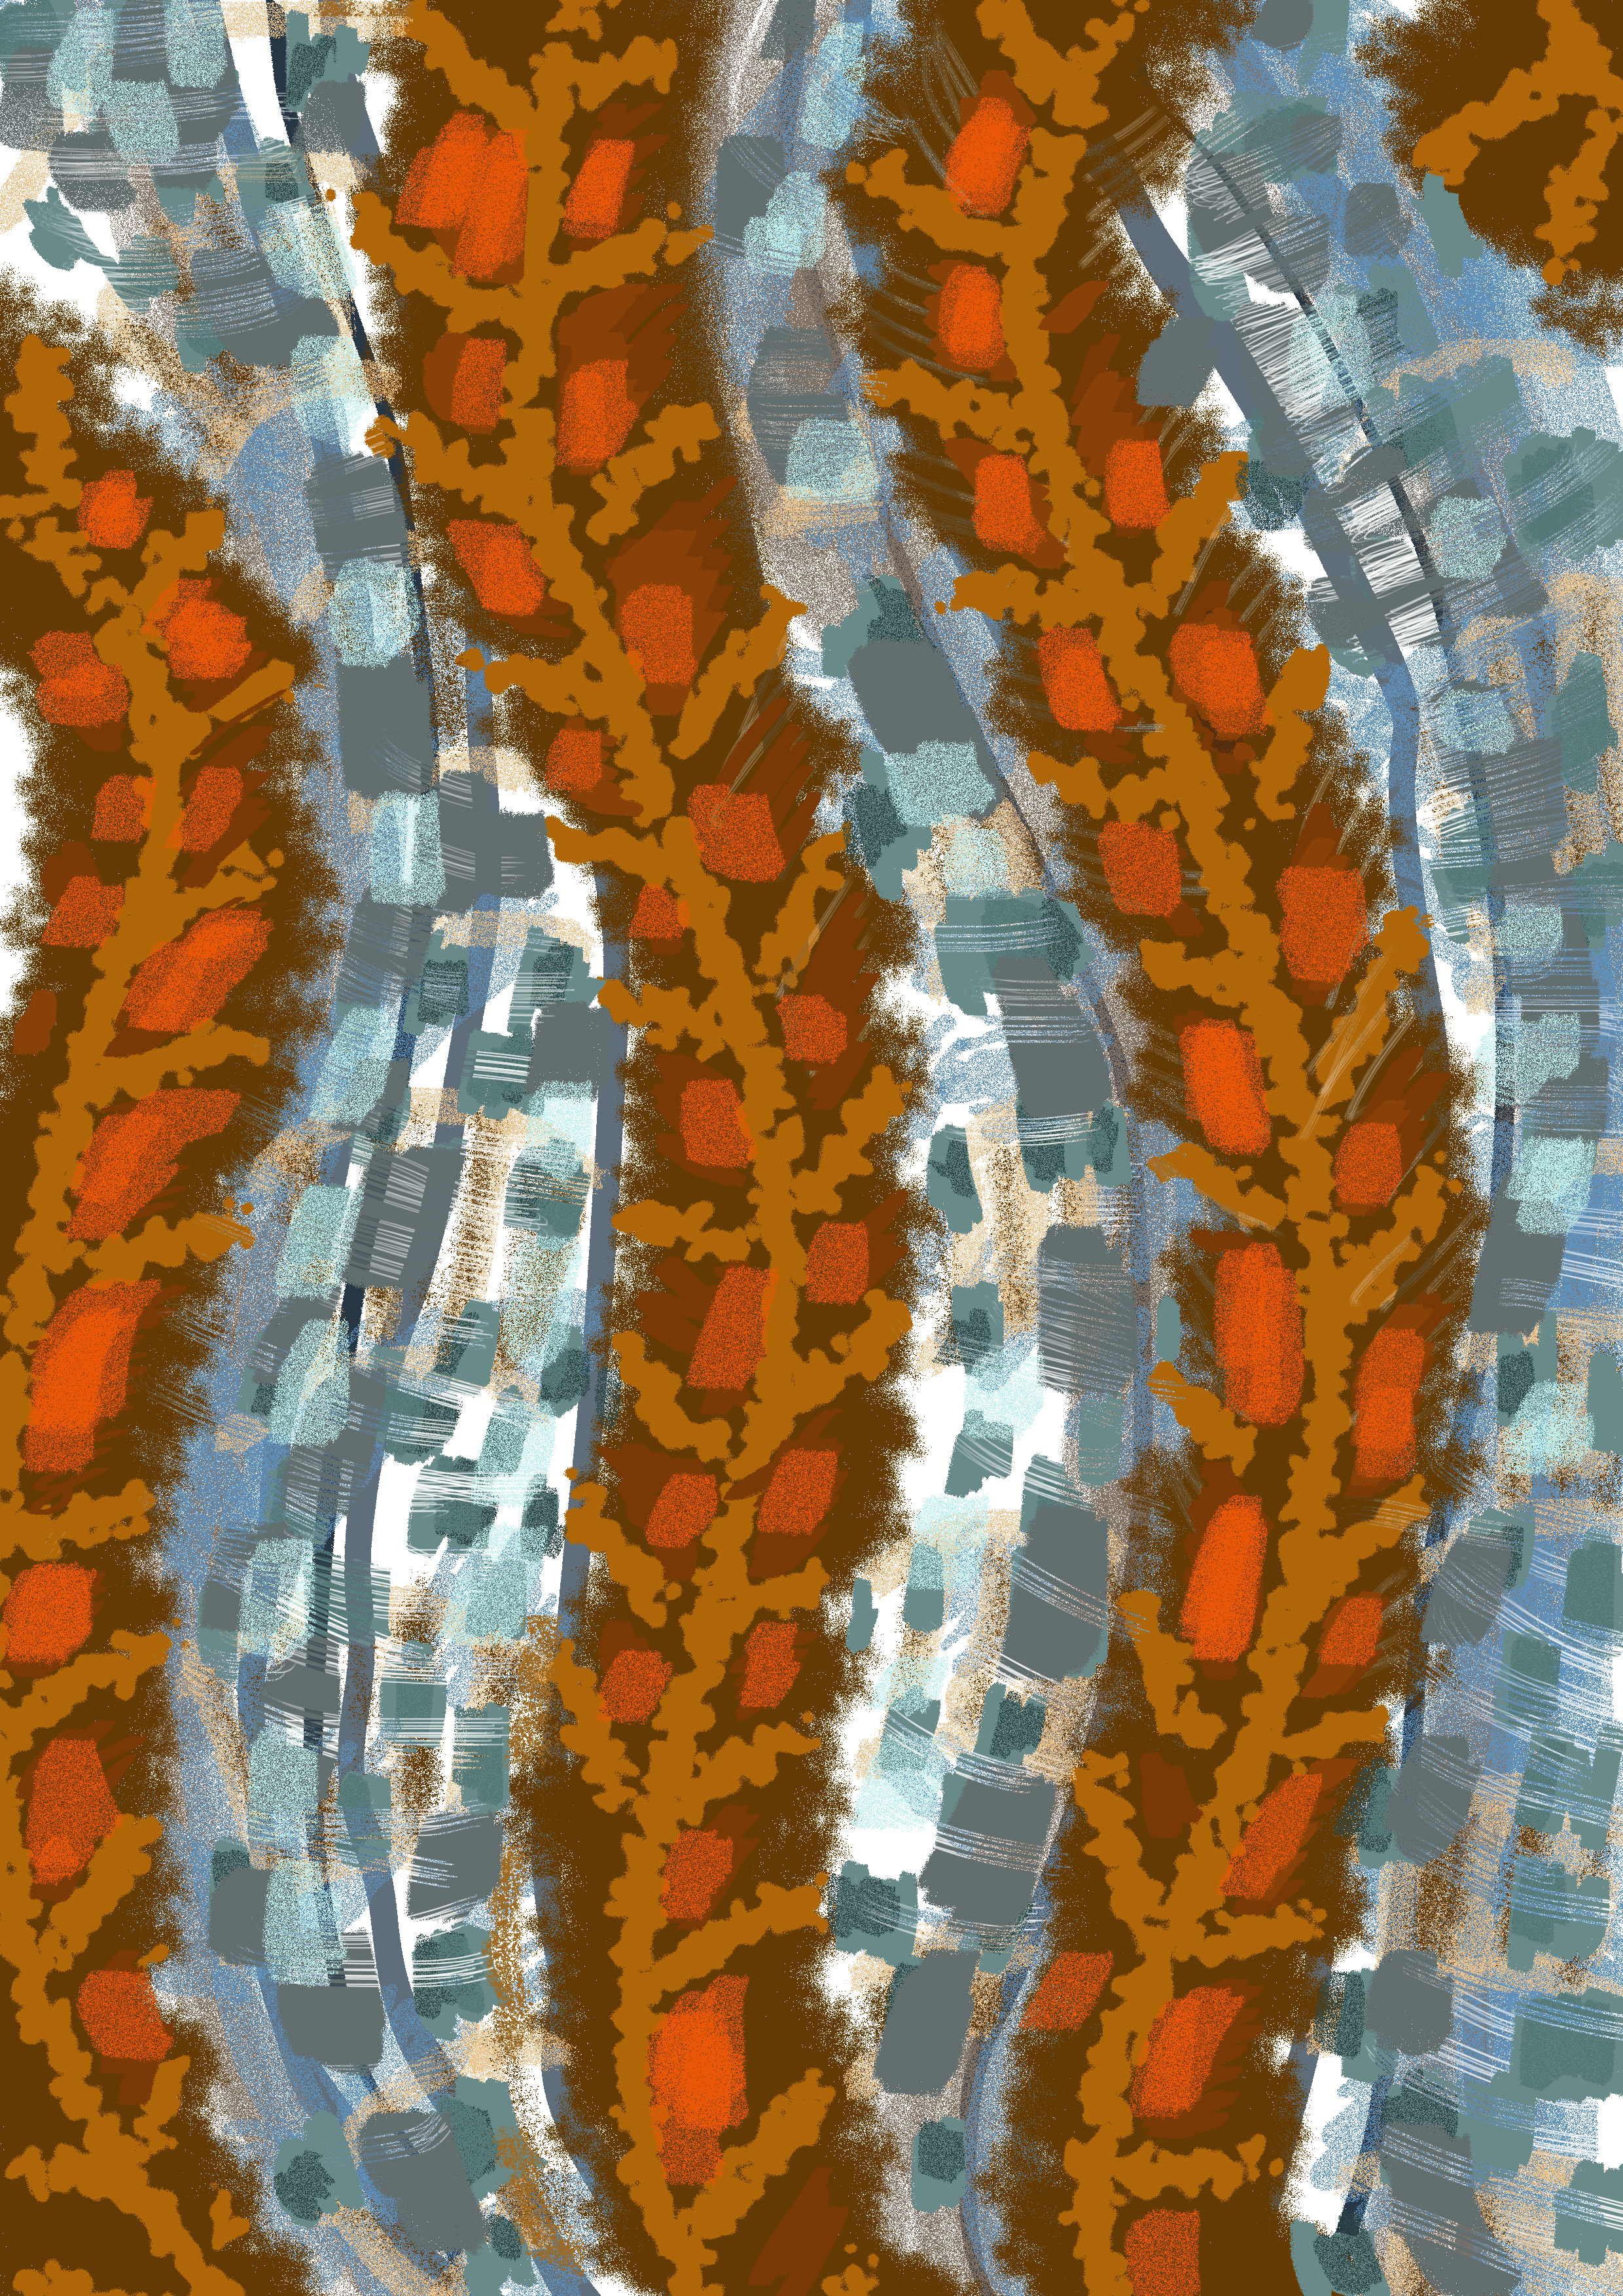
reptile, fish, colors, couleurs, farbe, digitalart, patterns, isasza, motifs, textures, koi, serpent, computerart, taches, motiv, cr ativit, scaled reptile